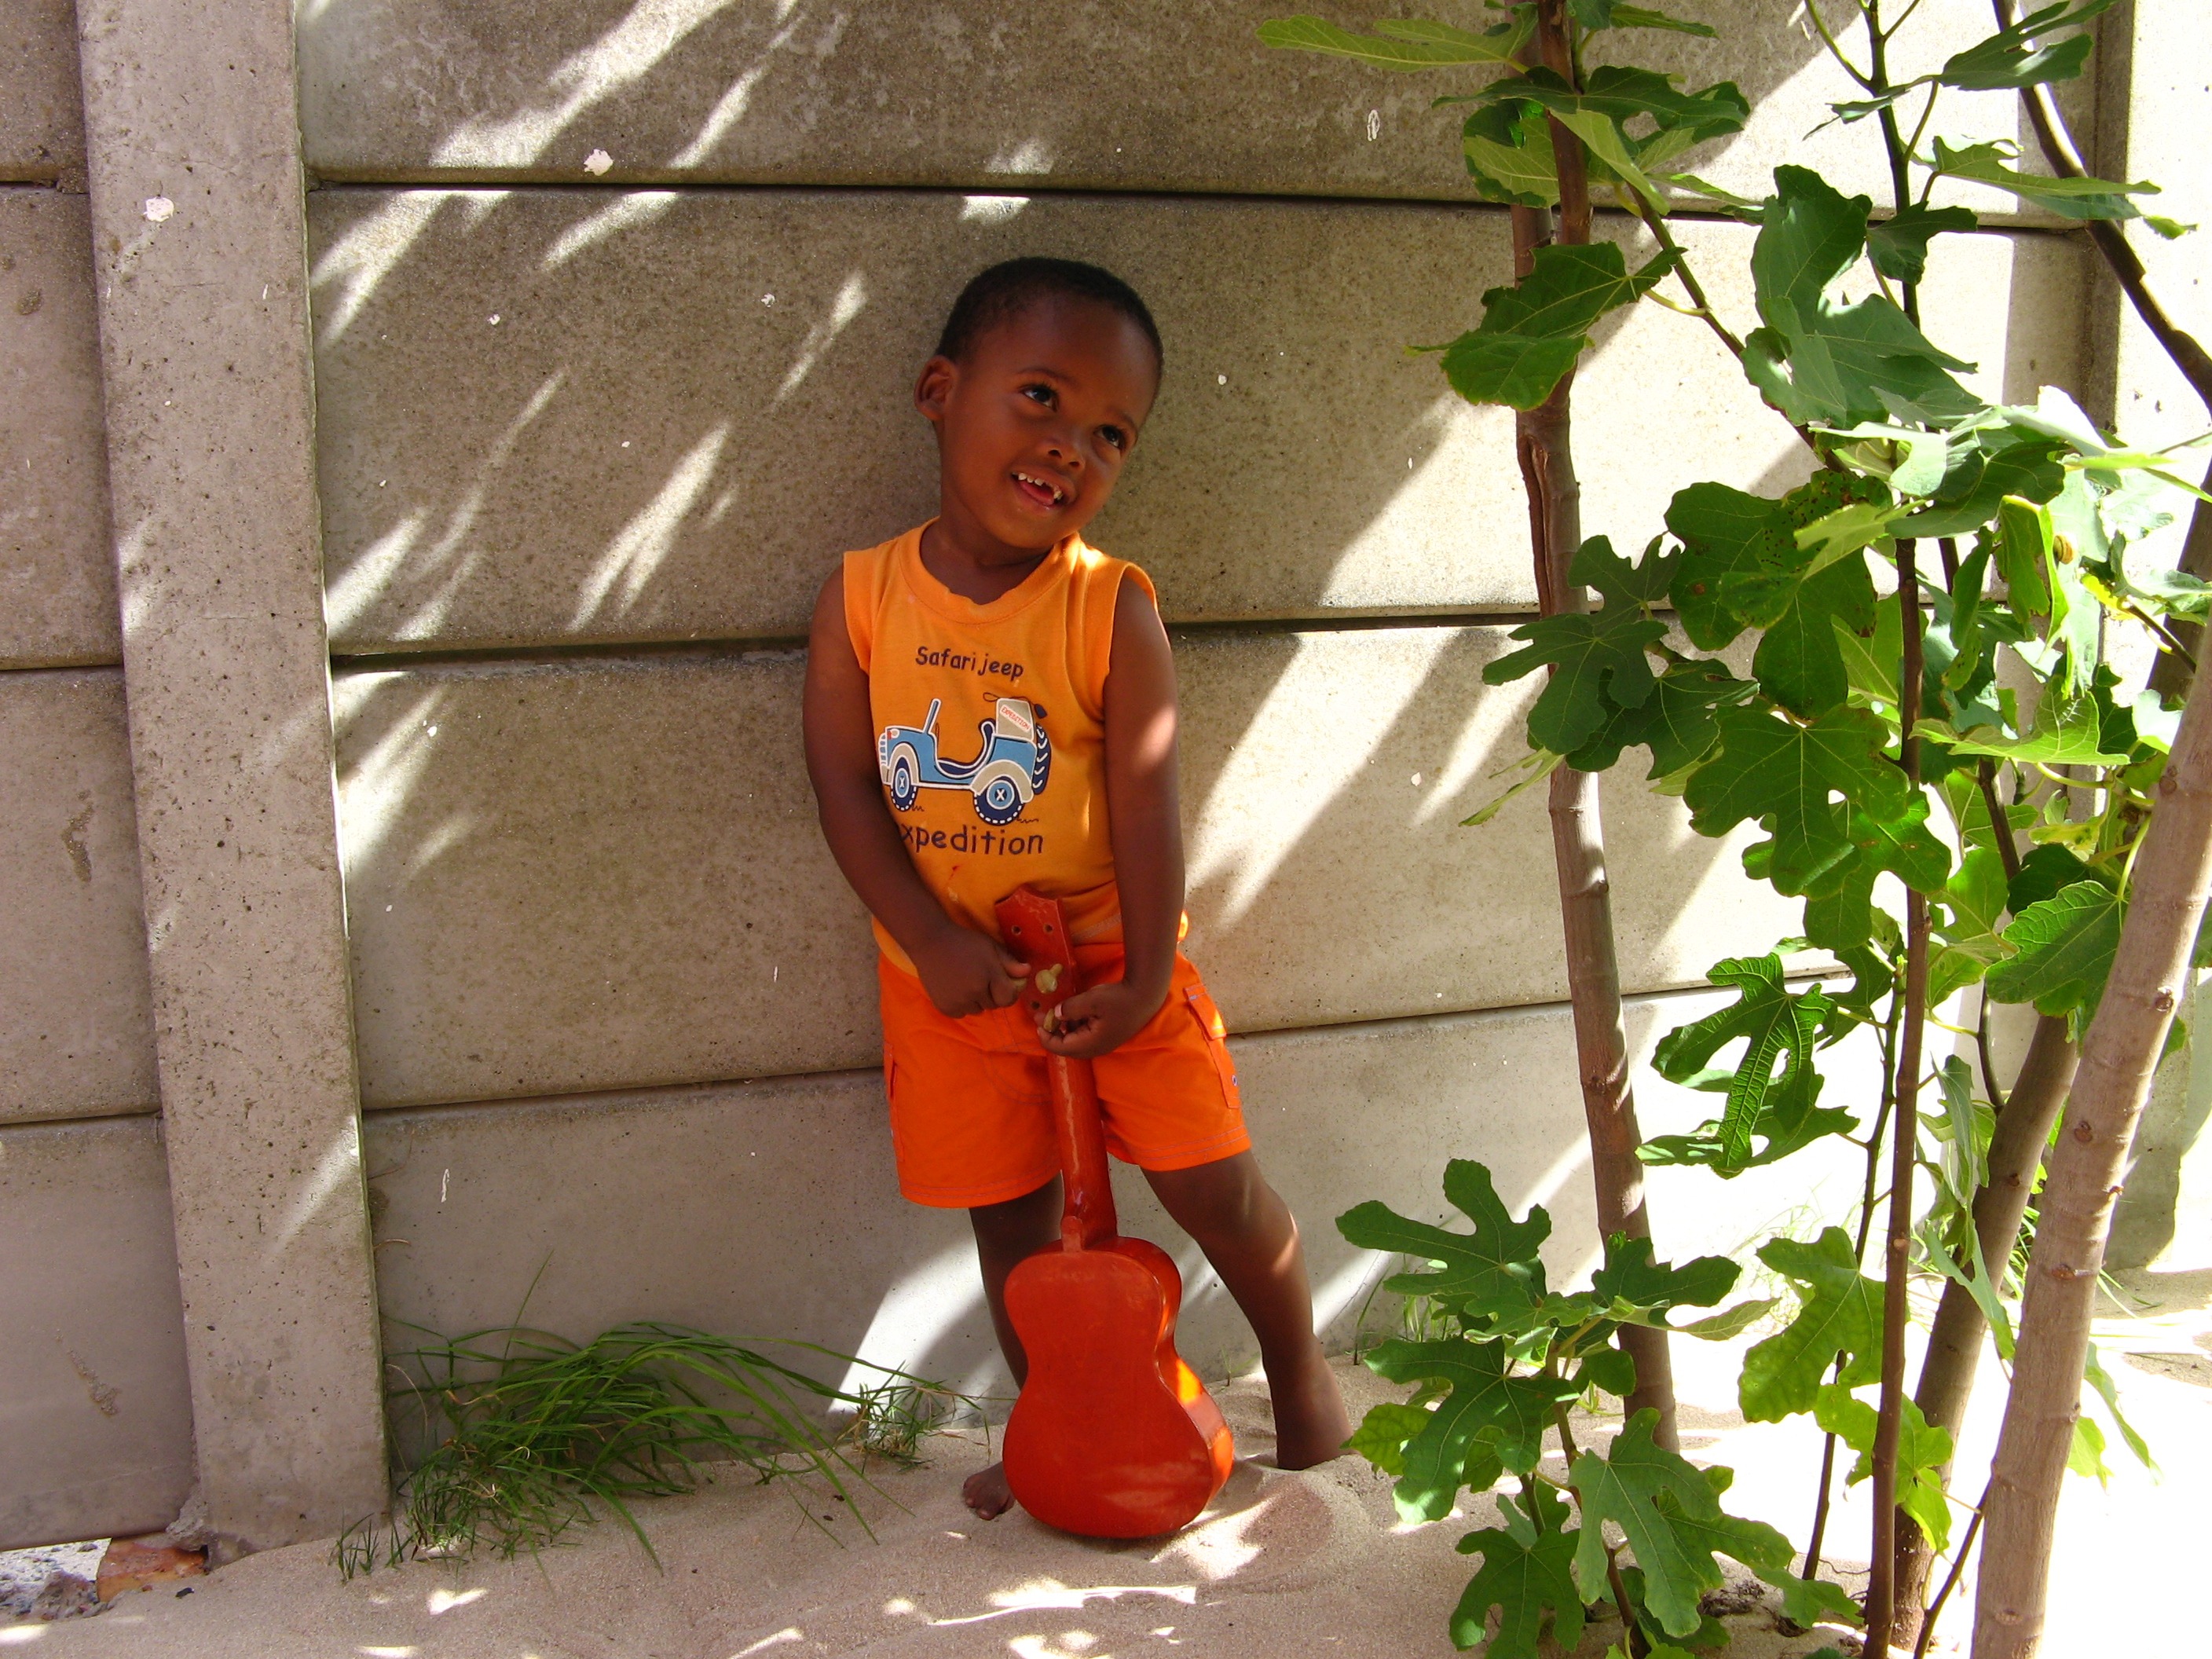
light, play, boy, africa, shadow, child, happy, loved, south africa, small child, chapman's peak drive, bad teeth, childlike innocence, too much sweets